Glabrousness

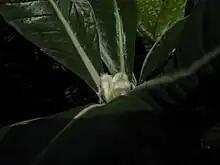

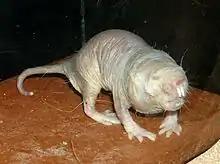
Naked mole-rat ("Heterocephalus glaber") in a zoo.

In varying degrees most mammals have some skin areas without natural hair. In humans, glabrous skin is found on the ventral portion of the fingers, palms, soles of feet and lips, which are all parts of the body most closely associated with interacting with the world around us, as are the labia minora and glans penis. There are four main types of mechanoreceptors in the glabrous skin of humans: Pacinian corpuscles, Meissner's corpuscles, Merkel's discs, and Ruffini corpuscles.